Christopher Turnor (MP)

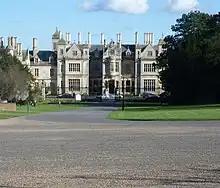
Stoke Rochford Hall

Christopher Turnor's great grandfather was Edmund Turnor (–1769), of Stoke Rochford in Kesteven, and Panton in East Lindsey, Lincolnshire. His father was Edmund Turnor (1755–1829), FRS, FSA, MP for Midhurst, antiquarian, and the author of "Collections for the History of the Town and Soke of Grantham Containing Authentic Memoirs of Sir Isaac Newton".